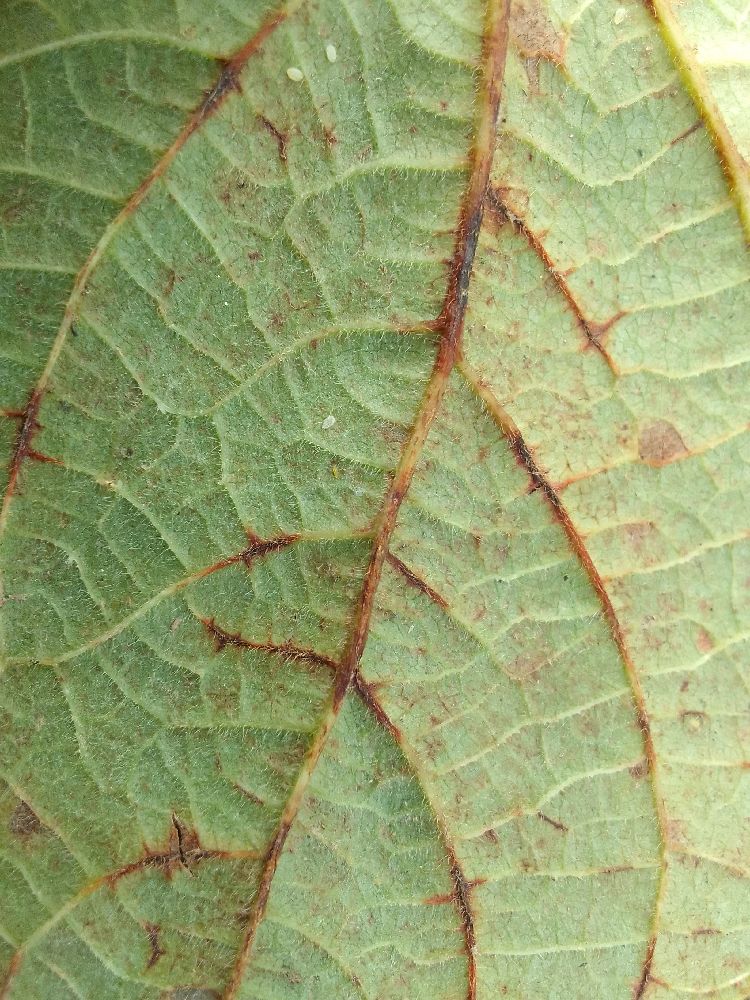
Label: anthracnose